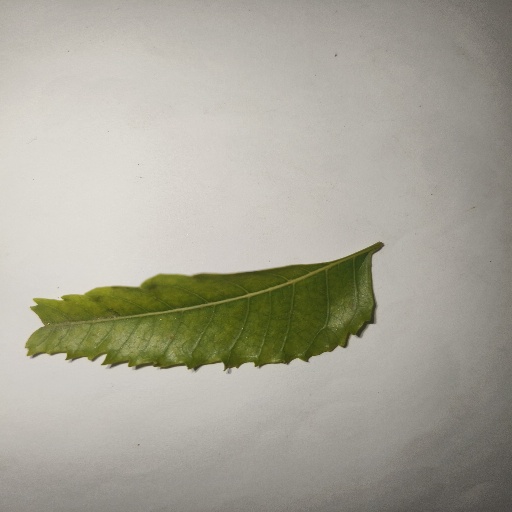
Species: Neem
Leaf condition: Yellow Leaf